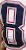
Number: 8